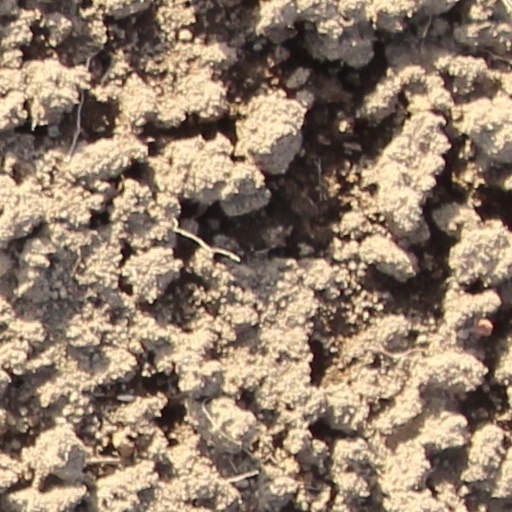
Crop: wheat